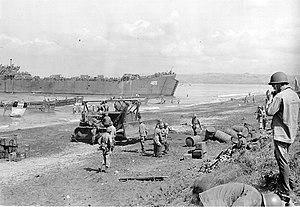
L’USS LST-469 est un navire de débarquement de type Landing Ship Tank.